The Palace Pier

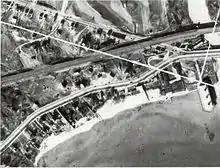
A 1936 aerial photograph shows the only portion of the pier constructed.

The financing of the project went slowly, with the cornerstone of the first building being dedicated by former Canadian prime minister Arthur Meighen in 1931. However, as with many projects of the time, financial difficulties would affect the project and in the end, only a few hundred feet of pier was built.